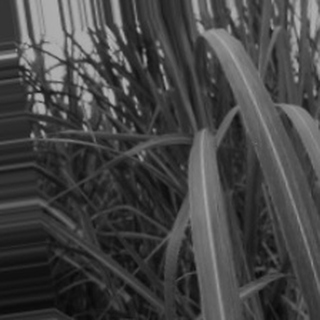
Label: sugarcane_bacterial_blight